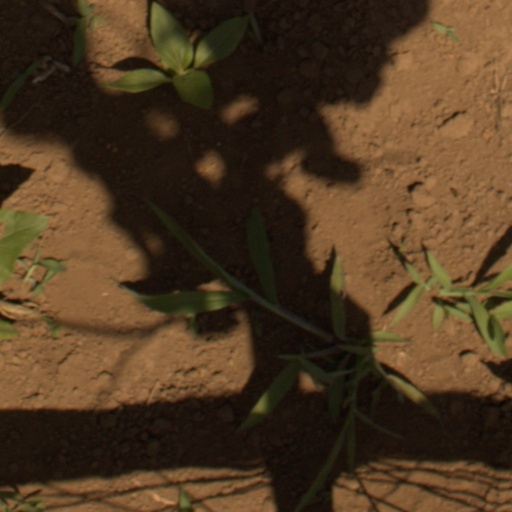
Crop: Jerusalem artichoke